Toni Jerrman

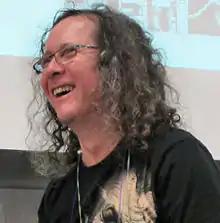
Toni Jerrman

Toni Jerrman (born 1964) is critic and editor of the Finnish sci-fi magazine "Tähtivaeltaja". He founded the Tähtivaeltaja and Tähtifantasia Awards.